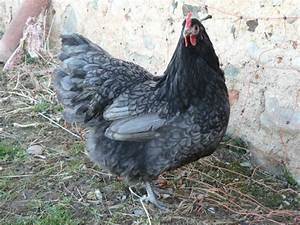
Label: gallina